Retuerta del Bullaque

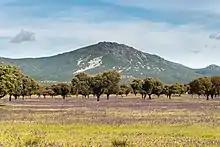

Retuerta del Bullaque is a municipality in Ciudad Real Province, Castile-La Mancha, Spain. It has a population of 1,033.